Geguri

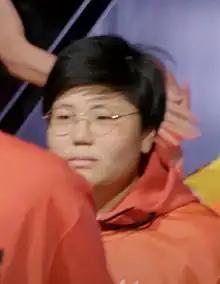
Kim in 2018

Kim Se-yeon (born June 26, 1999), better known as Geguri, is a South Korean professional "Overwatch" player who most recently played for the Shanghai Dragons of the Overwatch League.